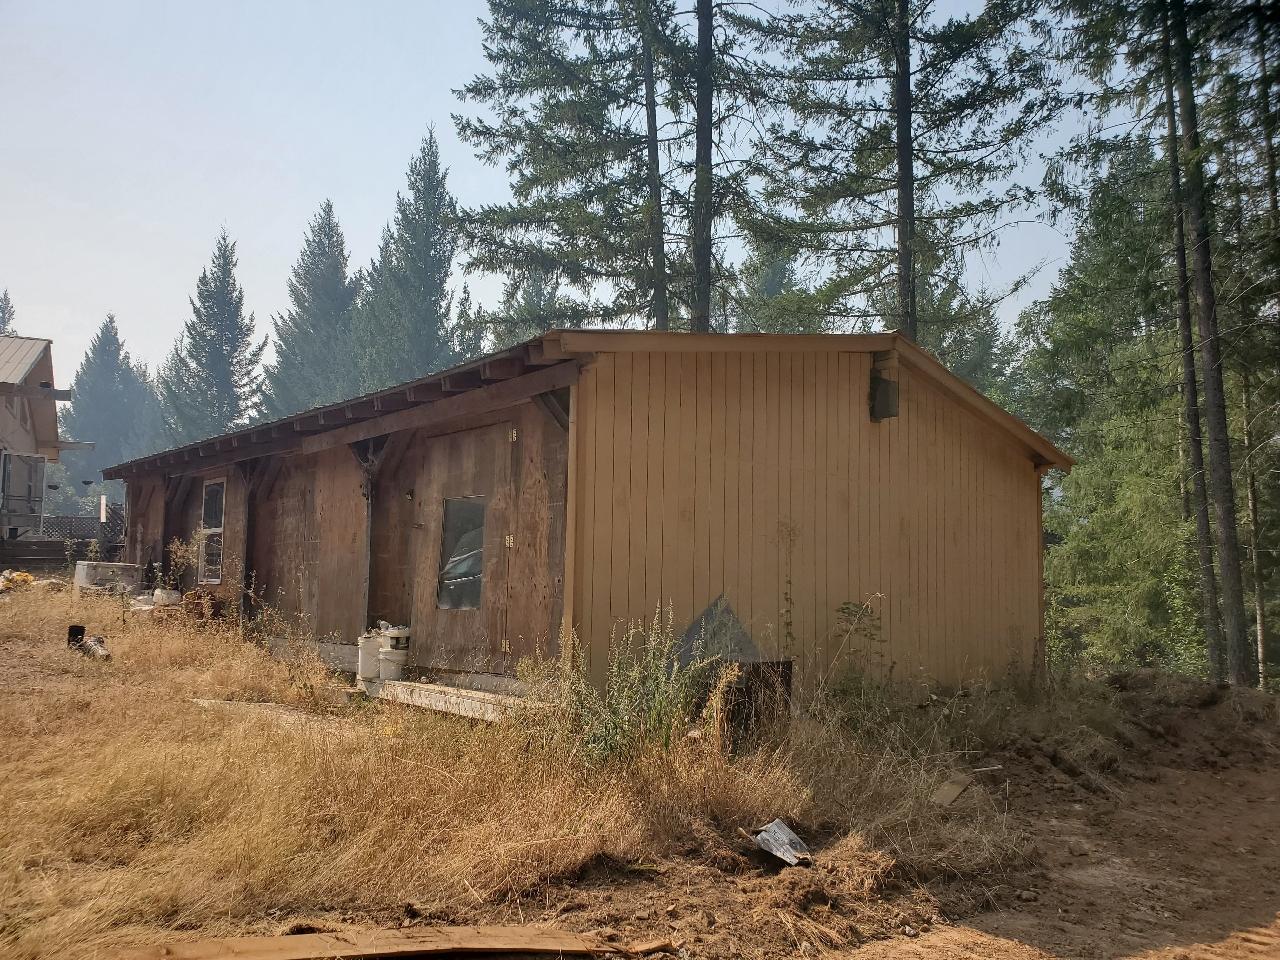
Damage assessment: no_damage